Medicine in ancient Rome

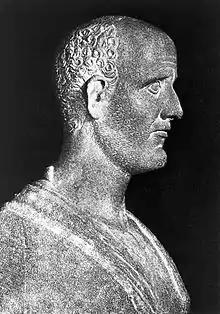
Bust of Asclepiades

Asclepiades studied to be a physician in Alexandria and practiced medicine in Asia Minor as well as Greece before he moved to Rome in the 1st century BC. His knowledge of medicine allowed him to flourish as a physician. Asclepiades was a leading physician in Rome and was a close friend of Cicero.